William Shield

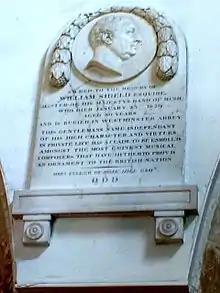
William Shield Memorial Tablet, St Thomas à Beckett Church, Brightling, Sussex

John 'Mad Jack' Fuller commissioned sculptor Peter Rouw (1771–1852), of Portland Lane, London, to create a memorial to mark the grave of his friend William Shield in Westminster Abbey. Dr Ireland, Dean of the Abbey, is said to have refused permission for the tablet to be installed as he took objection to the word "gentleman" being used in its text. Fuller subsequently had the tablet installed at his home church, St Thomas à Becket, Brightling, Sussex where it remains. A medallion portrait of William Shield in profile is accompanied by this inscription: